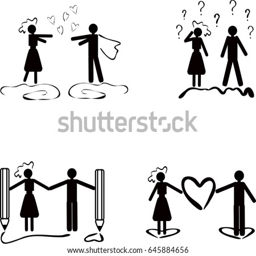
icons depicting the relationship between a man and a woman